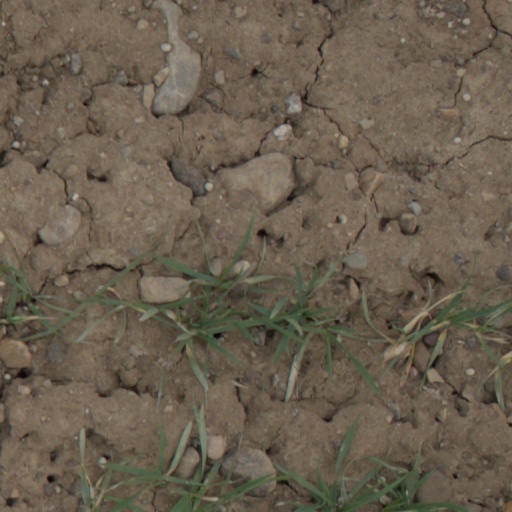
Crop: wheat